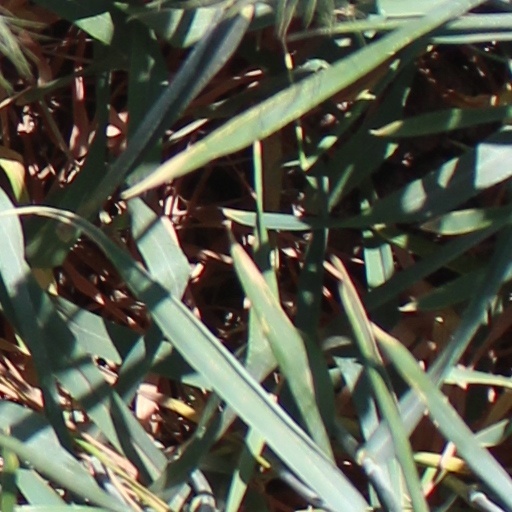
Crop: wheat